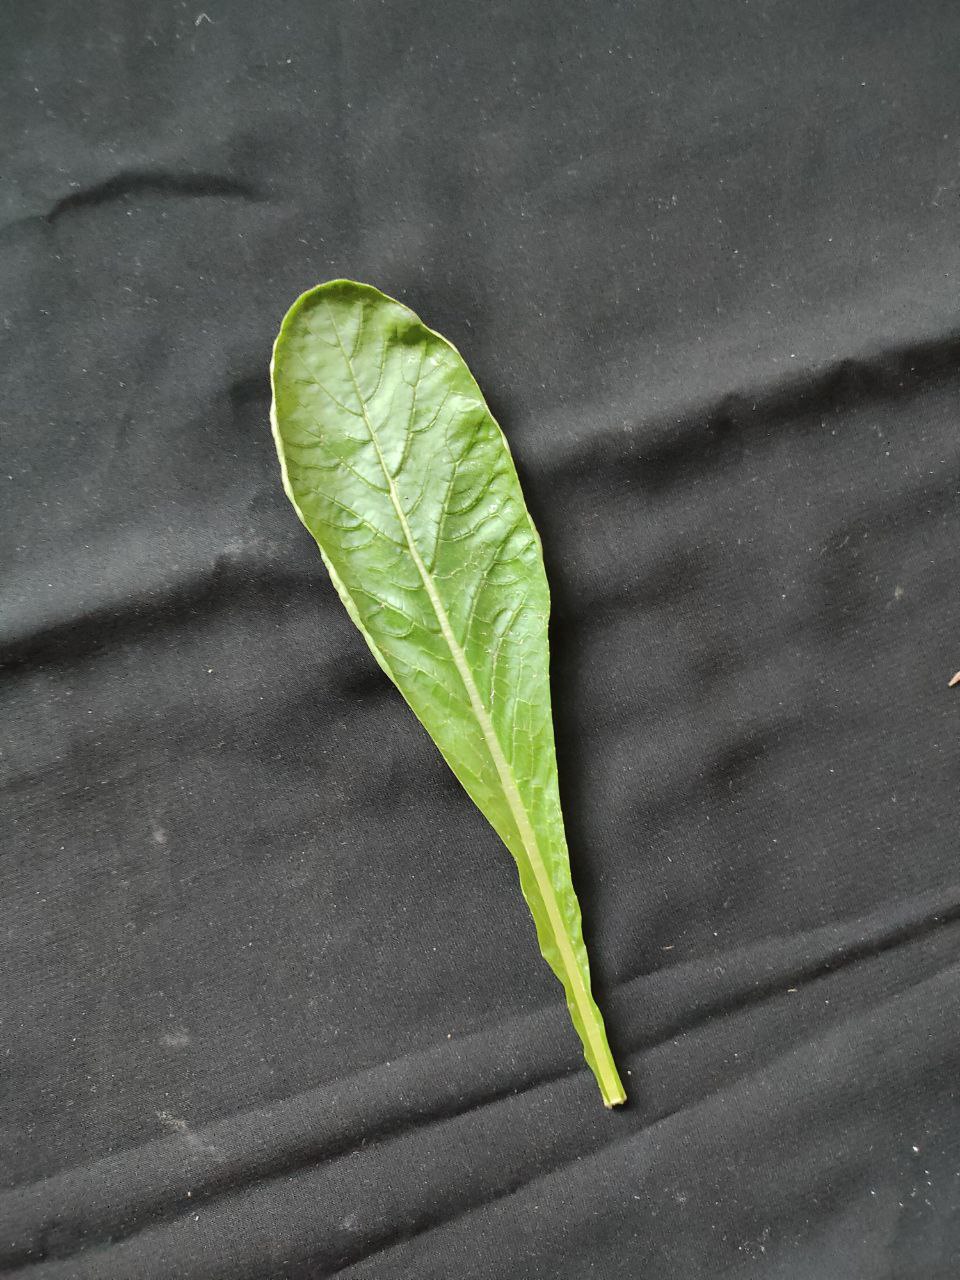
Label: Fresh leaf